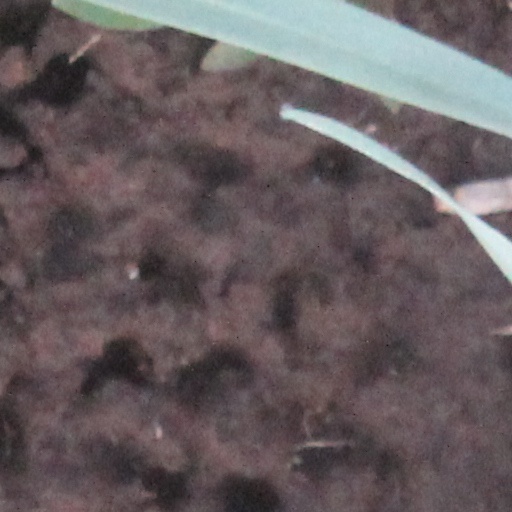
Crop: wheat